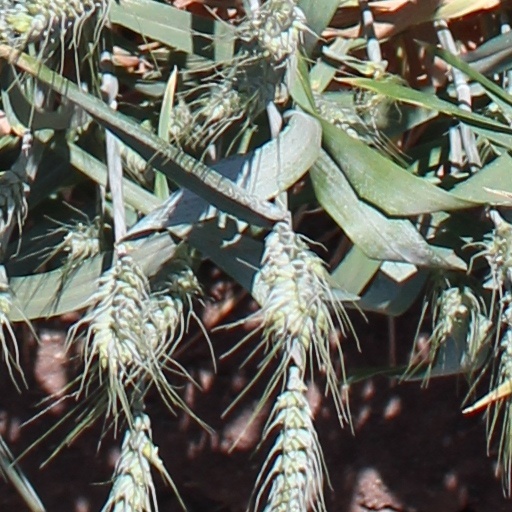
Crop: wheat